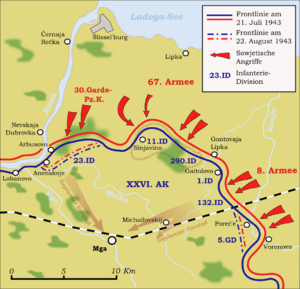
Le siège de Léningrad est le siège de près de 900 jours imposé à la ville de Léningrad par la Wehrmacht au cours de la Seconde Guerre mondiale. Il fait partie du plan famine mis en place par les nazis pour exterminer par la faim les Soviétiques.